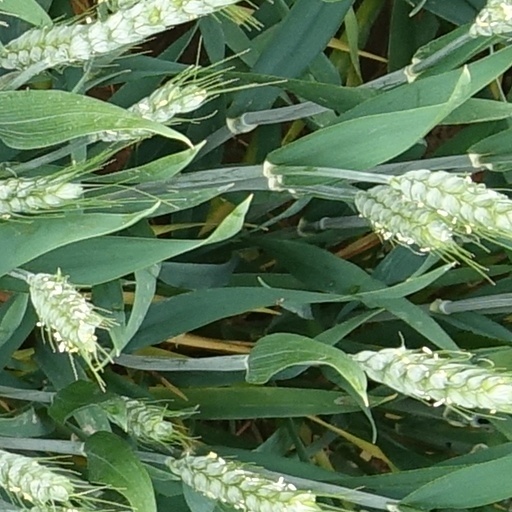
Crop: wheat